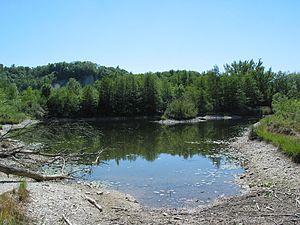
Cet article présente la liste des différents sites naturels du canton de Genève, bénéficiant d'une protection légale en faveur de la nature.